Tim Spurgeon

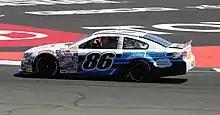
Spurgeon's No. 86 car at Sonoma Raceway in 2022.

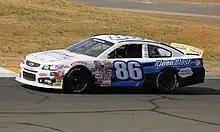
Spurgeon's No. 86 ARCA car at Sonoma in 2023

Spurgeon made his ARCA Menards Series debut in 2010 (then the NASCAR K&N Pro Series West) at the Utah Motorsports Campus. He finished 20th. Spurgeon returned to the series in 2012 running at Sonoma and Portland. In 2013, 2014, and 2015, Spurgeon ran once race each, all at Sonoma. His best finish was 11th, in 2013. In 2016, Spurgeon ran 3 races, with one coming at Sonoma and two at Utah Motorsports Campus. In the first race at Utah, Spurgeon got his first career top-ten finish, 8th. Spurgeon ran one race in 2017 at Sonoma, finishing 13th. In 2018, Spurgeon ran at the Las Vegas Motor Speedway Dirt Track, his first ever oval race. However, he failed to finish due to an electrical issue. In 2019, he returned to Las Vegas and Sonoma, finishing 11th at Sonoma. Spurgeon ran two races in 2021 at Sonoma and Portland, finishing 15th and 6th respectively. In 2022, Spurgeon ran the season-opening race at Phoenix Raceway, his first start on a paved oval. He finished 19th.